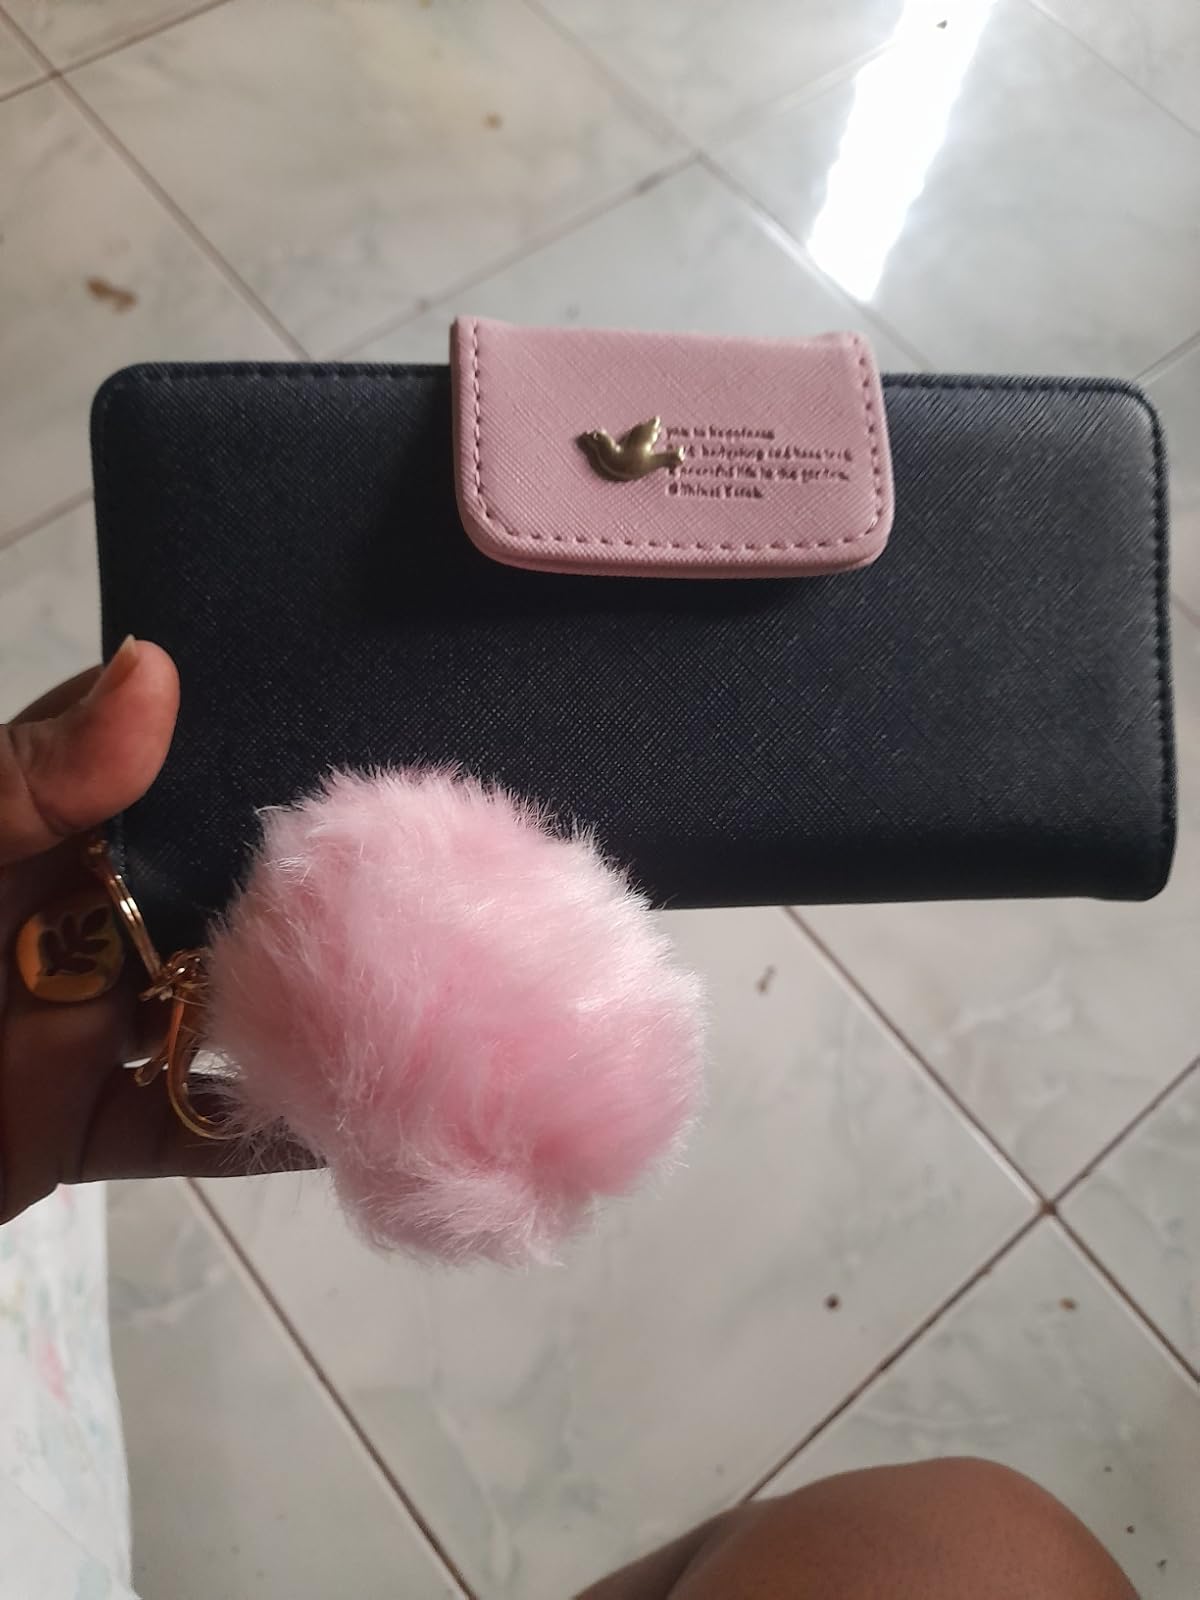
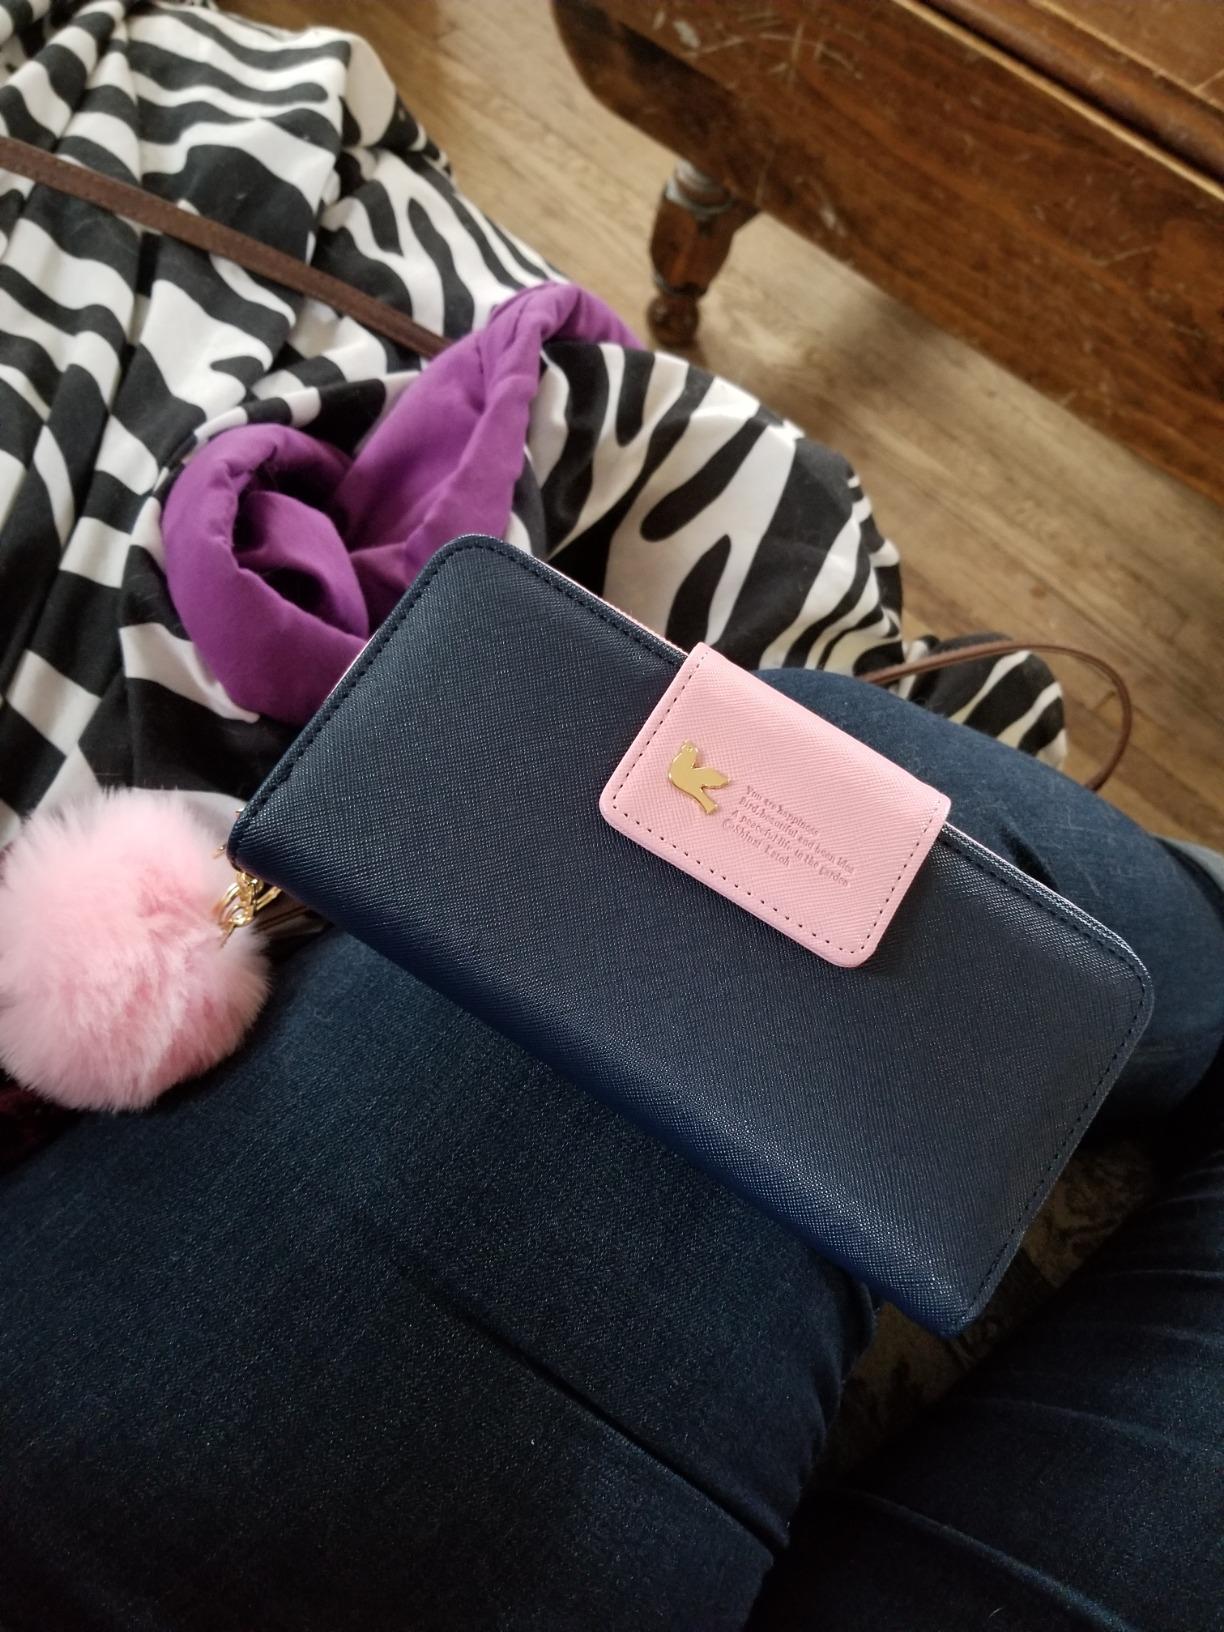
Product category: accessories_handbag
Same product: yes